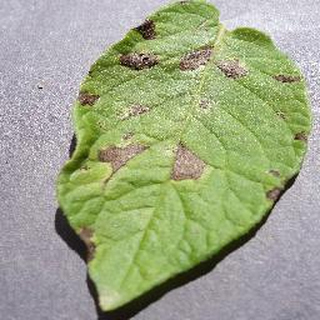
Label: potato_early_blight